Sky position (RA, Dec in degrees): 183.531, 20.66
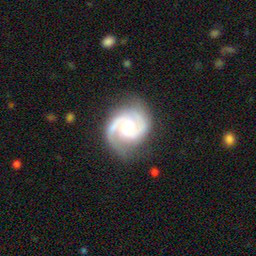
Galaxy morphology: Unbarred Loose Spiral Galaxies